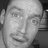
Emotion: surprise